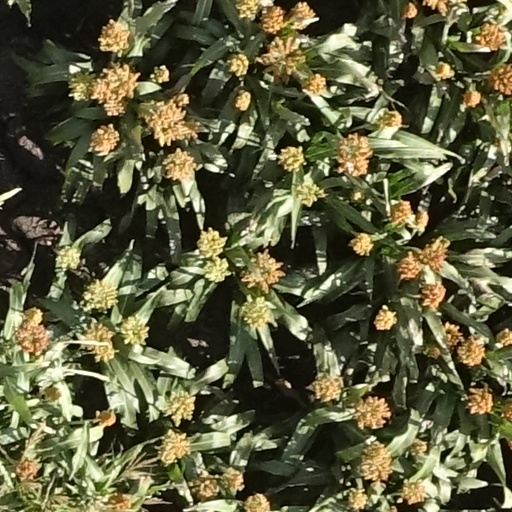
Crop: sorghum